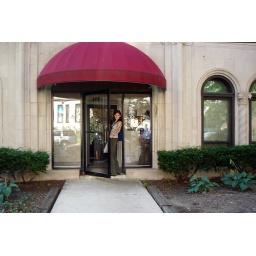
Will shows Olivia his old apartment building up near 51st street (the slummier part of Hyde Park)